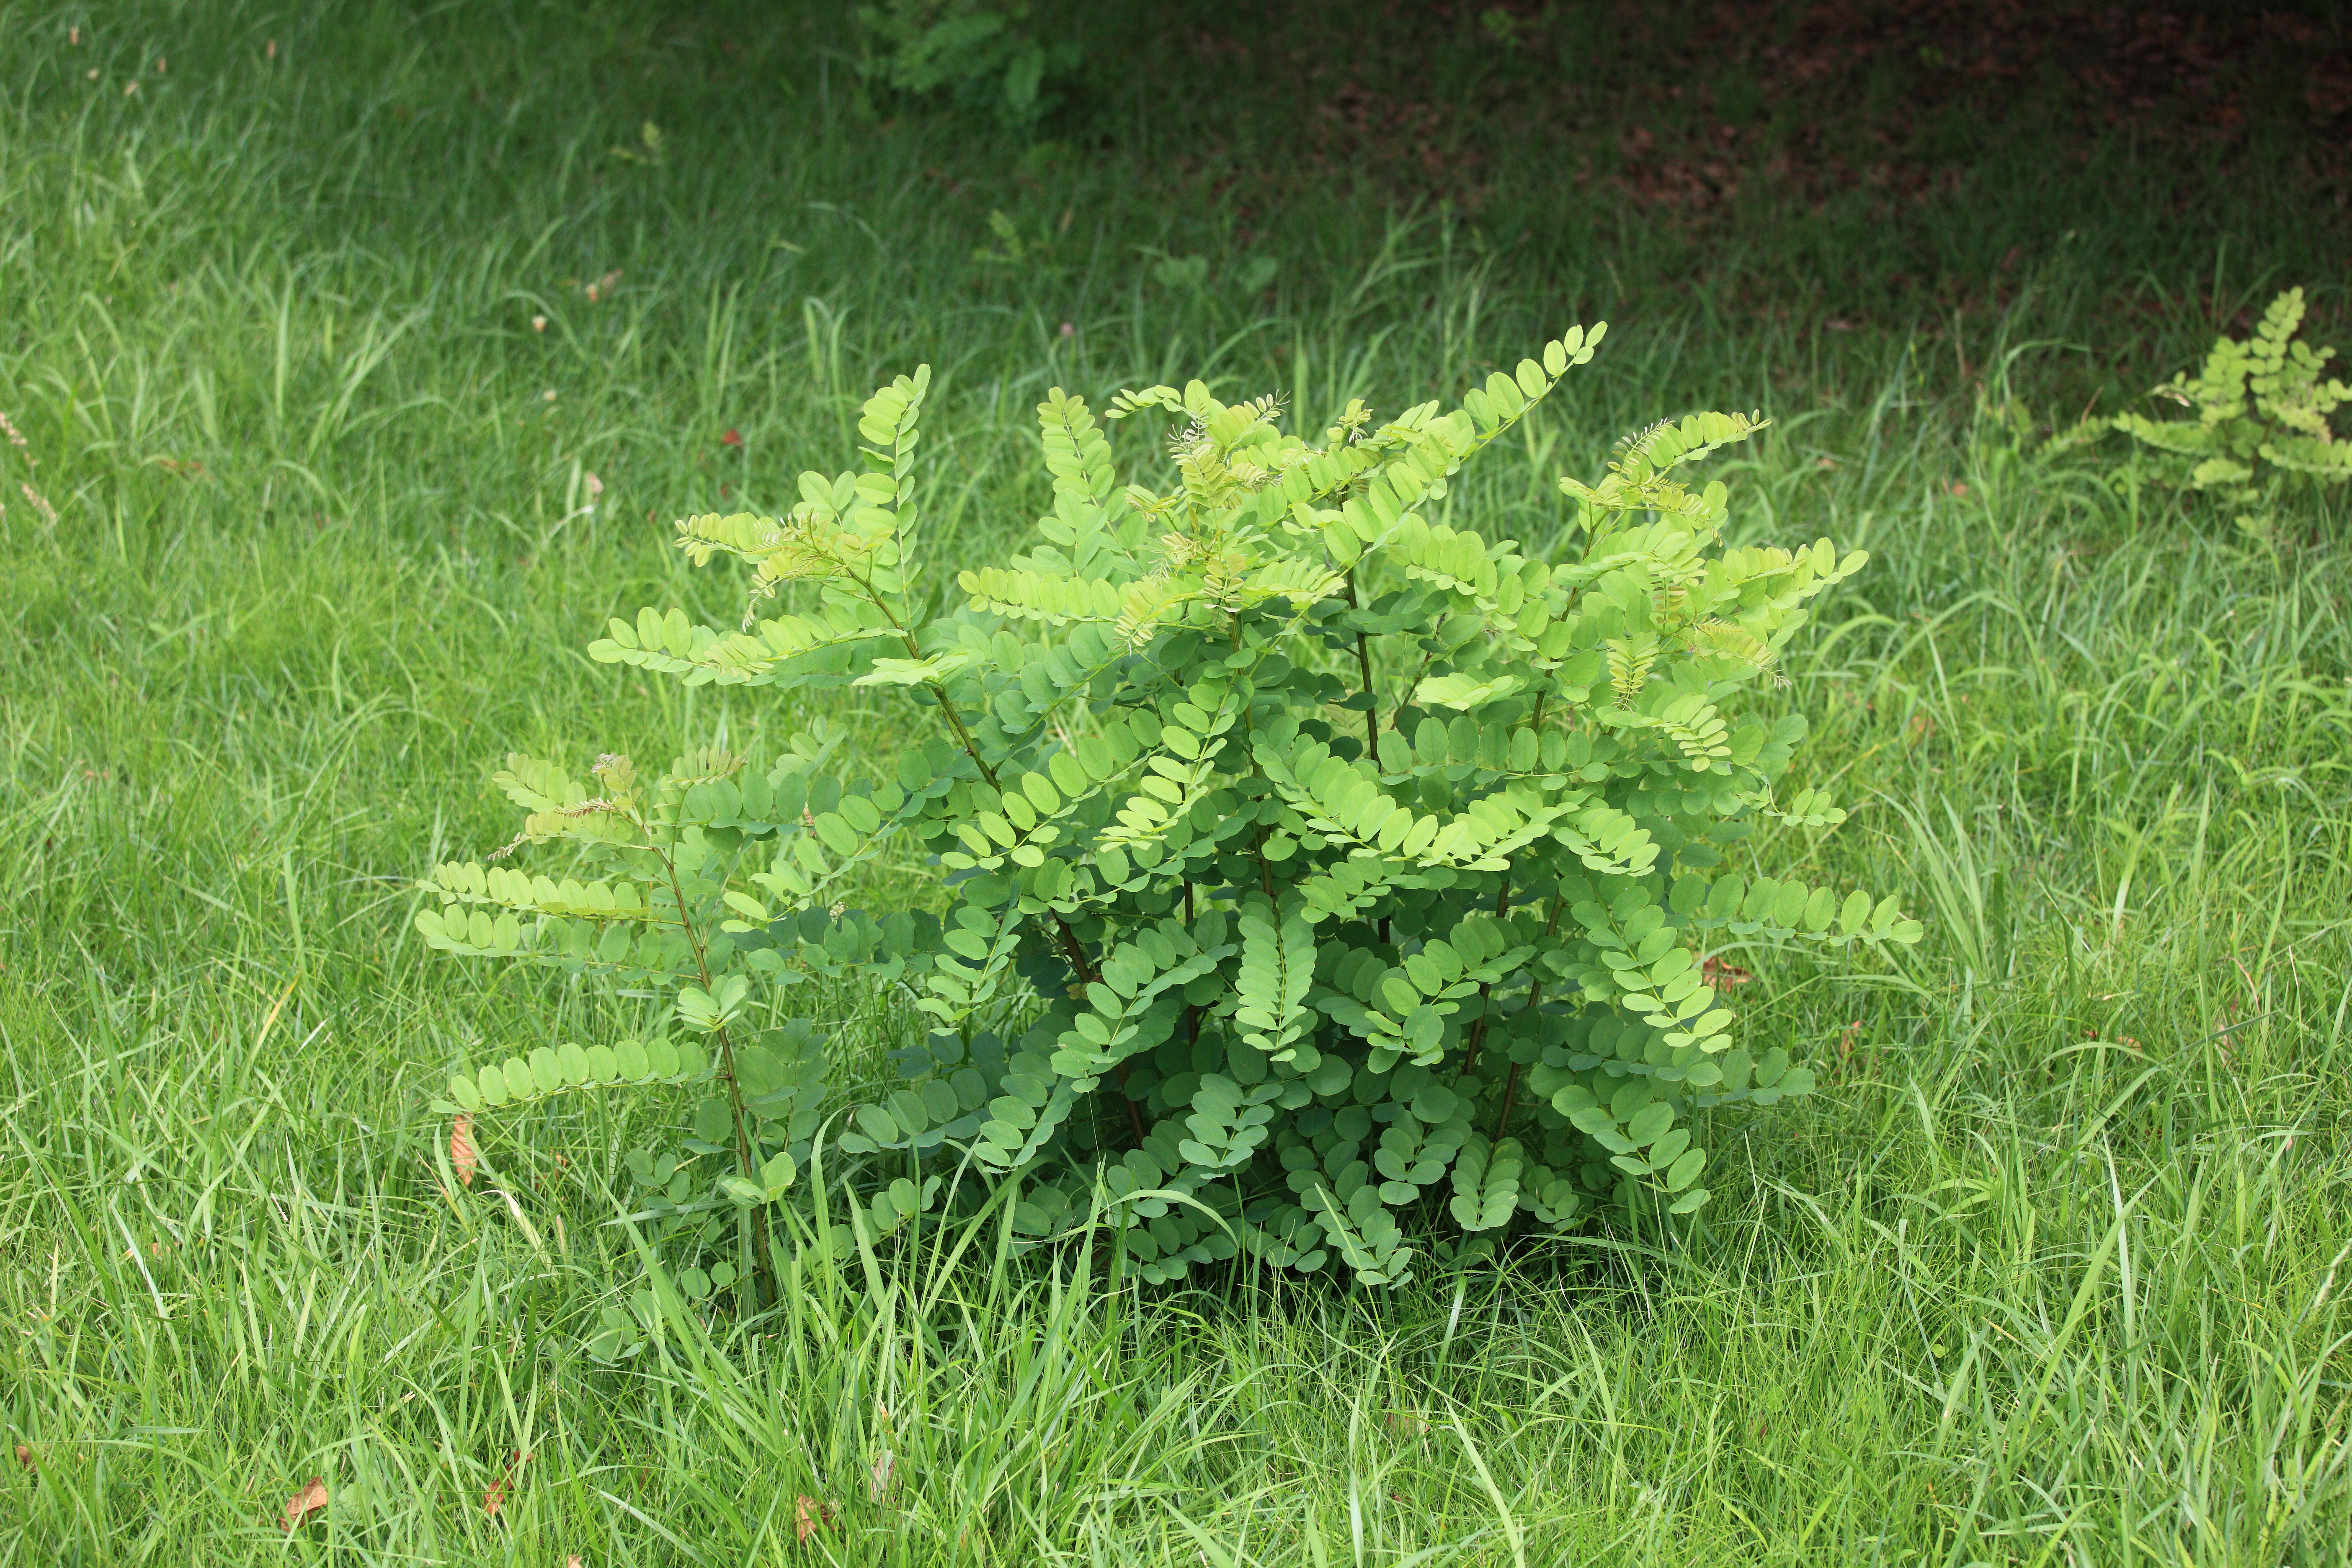
grass, plant, lawn, leaf, flower, green, high, herb, botany, cool image, shrub, 5d, hires, markii, hi, res, resolution, flowering plant, grass family, land plant, ferns and horsetails